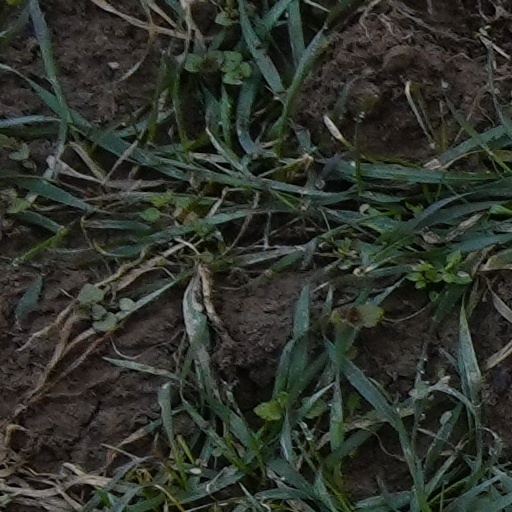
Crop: wheat